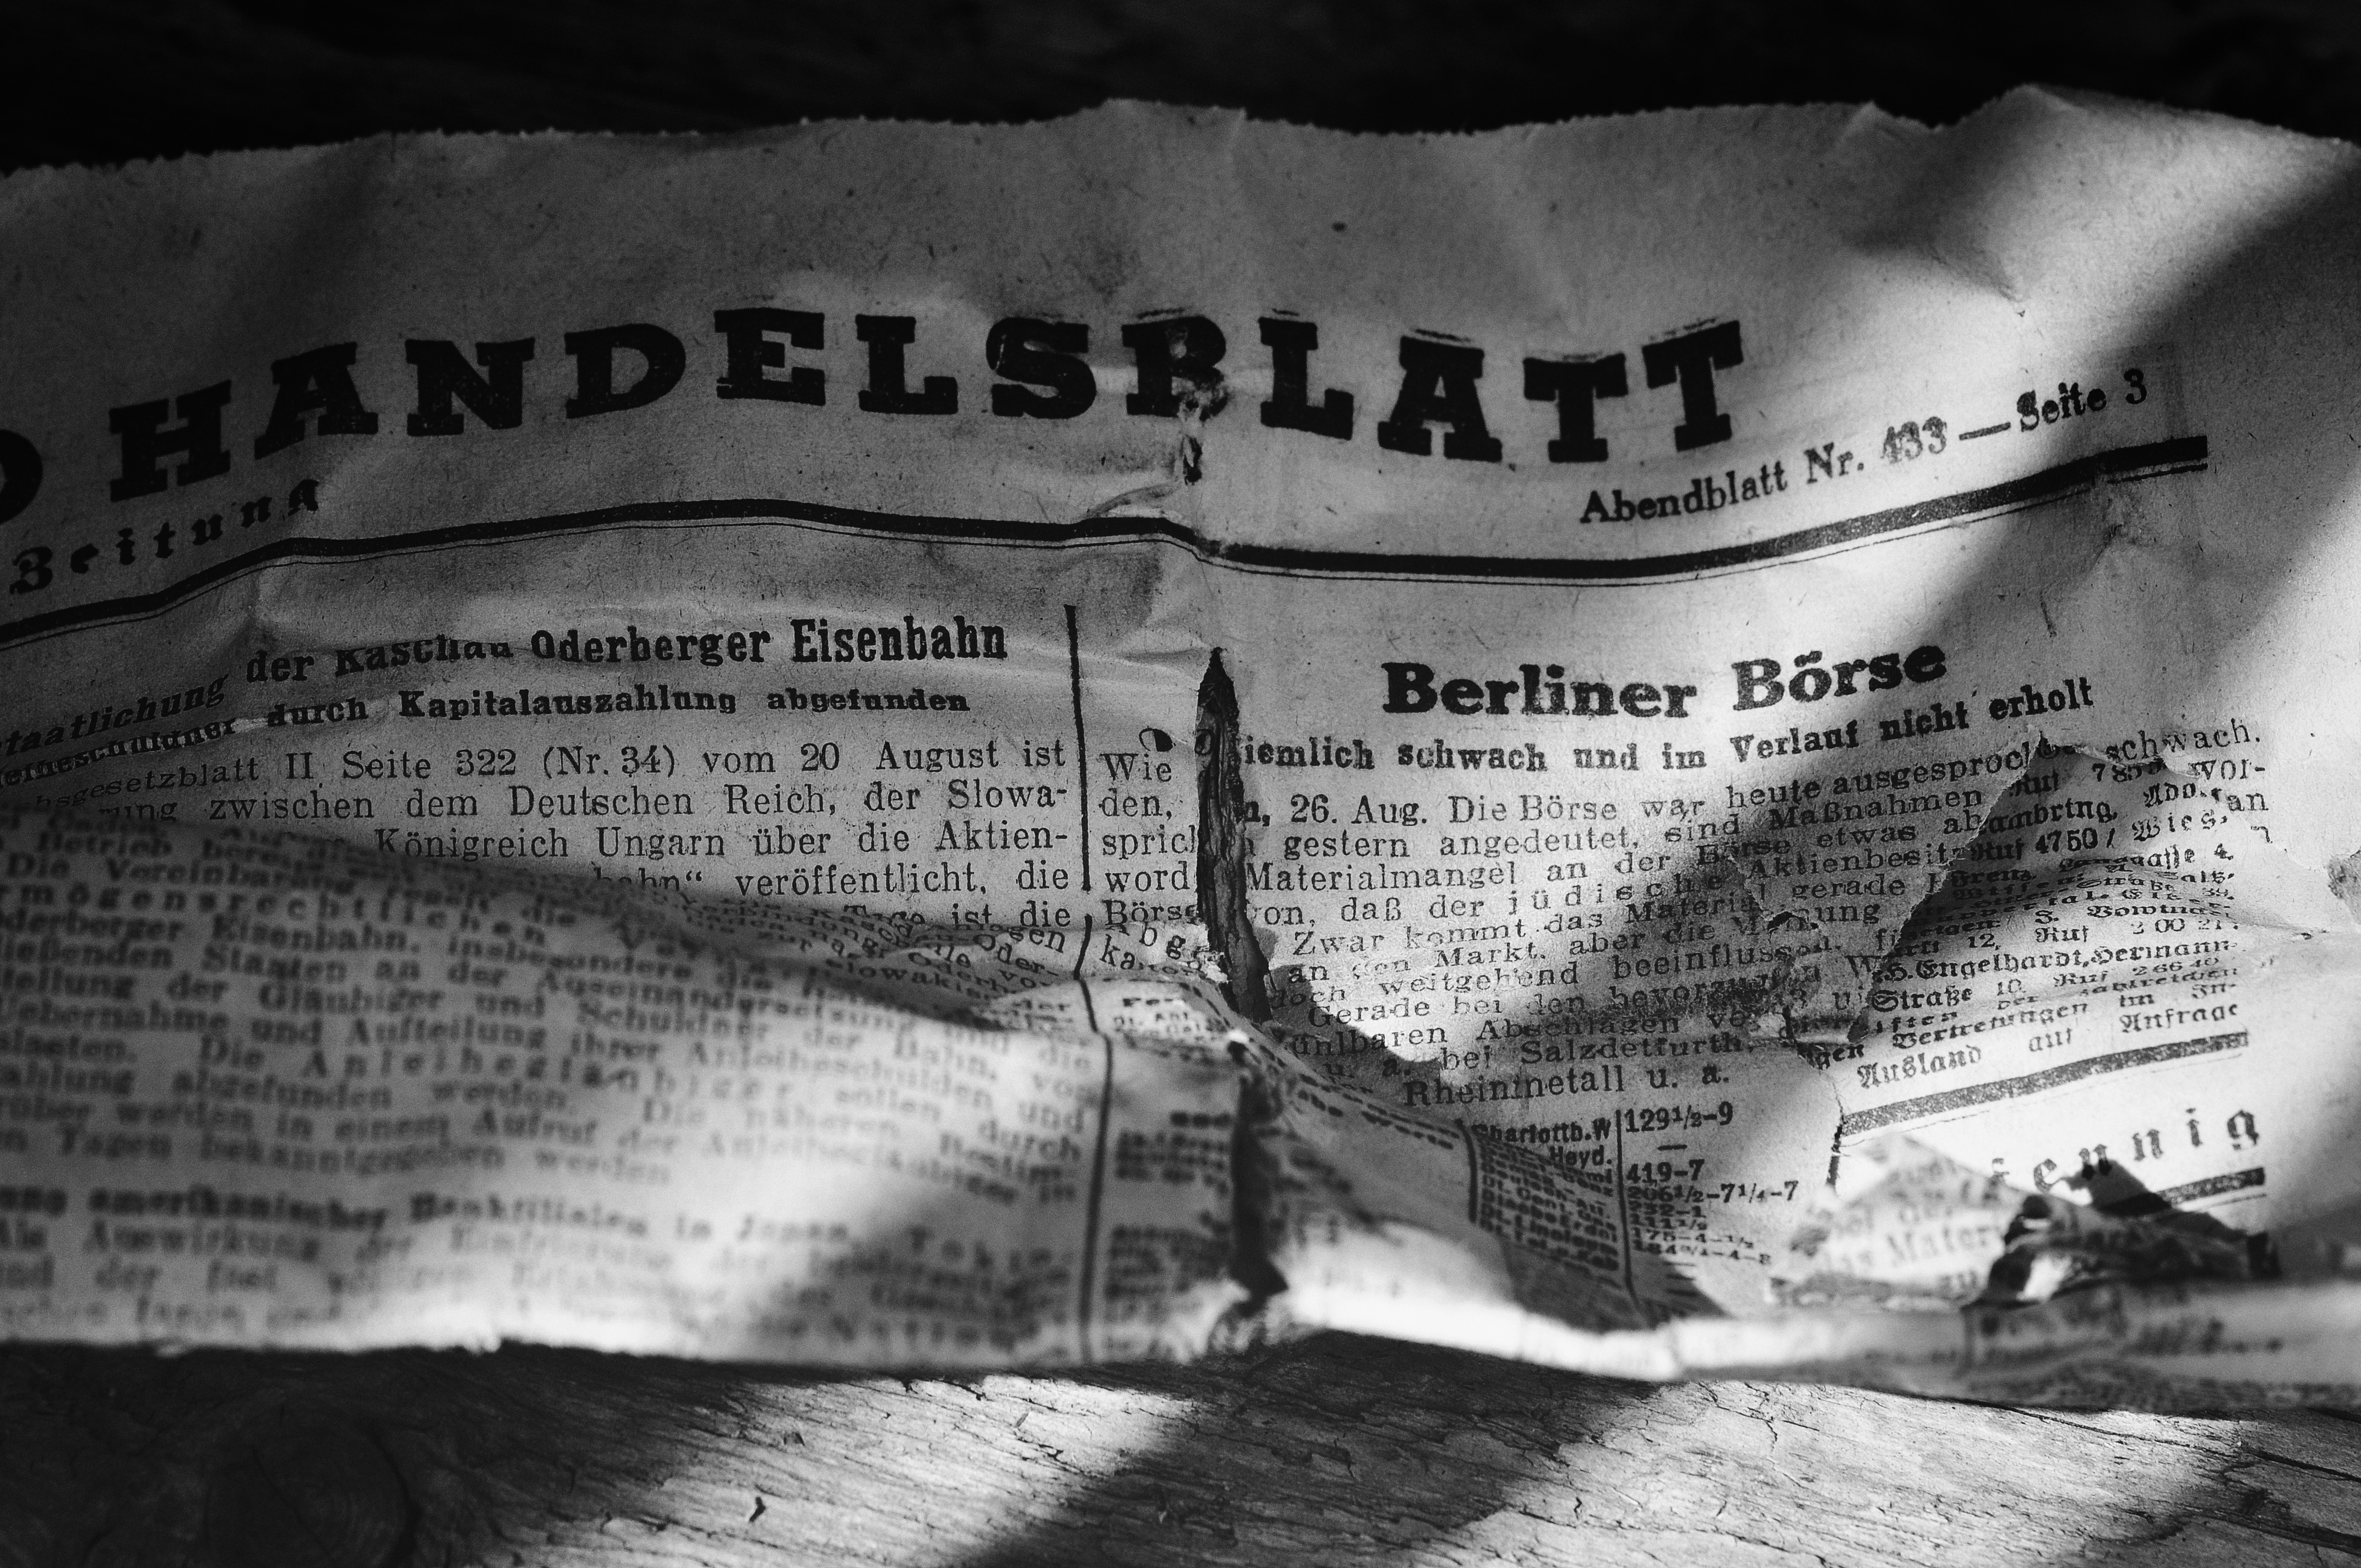
black and white, white, photography, antique, old, newspaper, black, monochrome, paper, close, font, pages, sketch, drawing, text, image, information, news, daily newspaper, black and white recording, monochrome photography, old script, handelsblatt